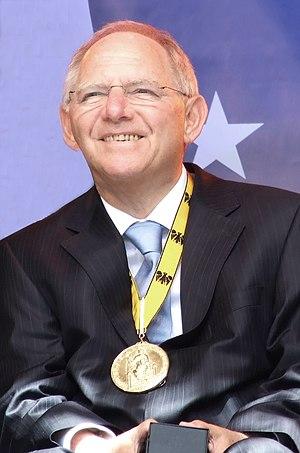
Wolfgang Schäuble [ˈvɔlfɡaŋ ˈʃɔɪ̯blə], né le 18 septembre 1942 à Fribourg-en-Brisgau, est un homme d'État allemand membre de l'Union chrétienne-démocrate d'Allemagne. Il est la personnalité de ce parti ayant siégé le plus longtemps au Bundestag, élu depuis 1972 et en devenant le président en 2017.